57th Baeksang Arts Awards

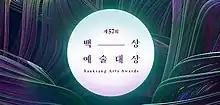
Title card

The 57th Baeksang Arts Awards ceremony, organised by "Ilgan Sports" and JTBC Plus, was held on May 13, 2021, at KINTEX, Ilsanseo-gu, Gyeonggi Province, beginning at 9:00 p.m. KST. It was hosted by Shin Dong-yup and Bae Suzy, and was broadcast live in South Korea by JTBC and internationally by TikTok. The event was held with no on-site audience, due to the COVID-19 pandemic in South Korea. The annual awards ceremony is one of South Korea's most prestigious award shows, recognizing excellence in film, television, and theatre.